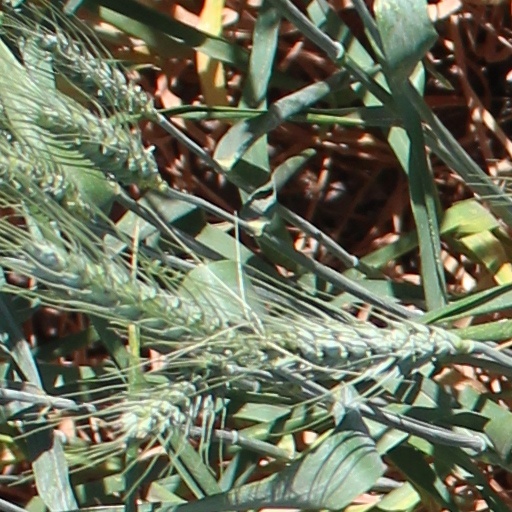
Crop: wheat